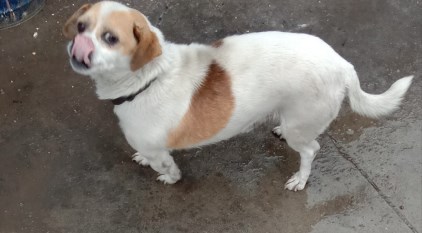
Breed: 3336-n000121-chinese_rural_dog